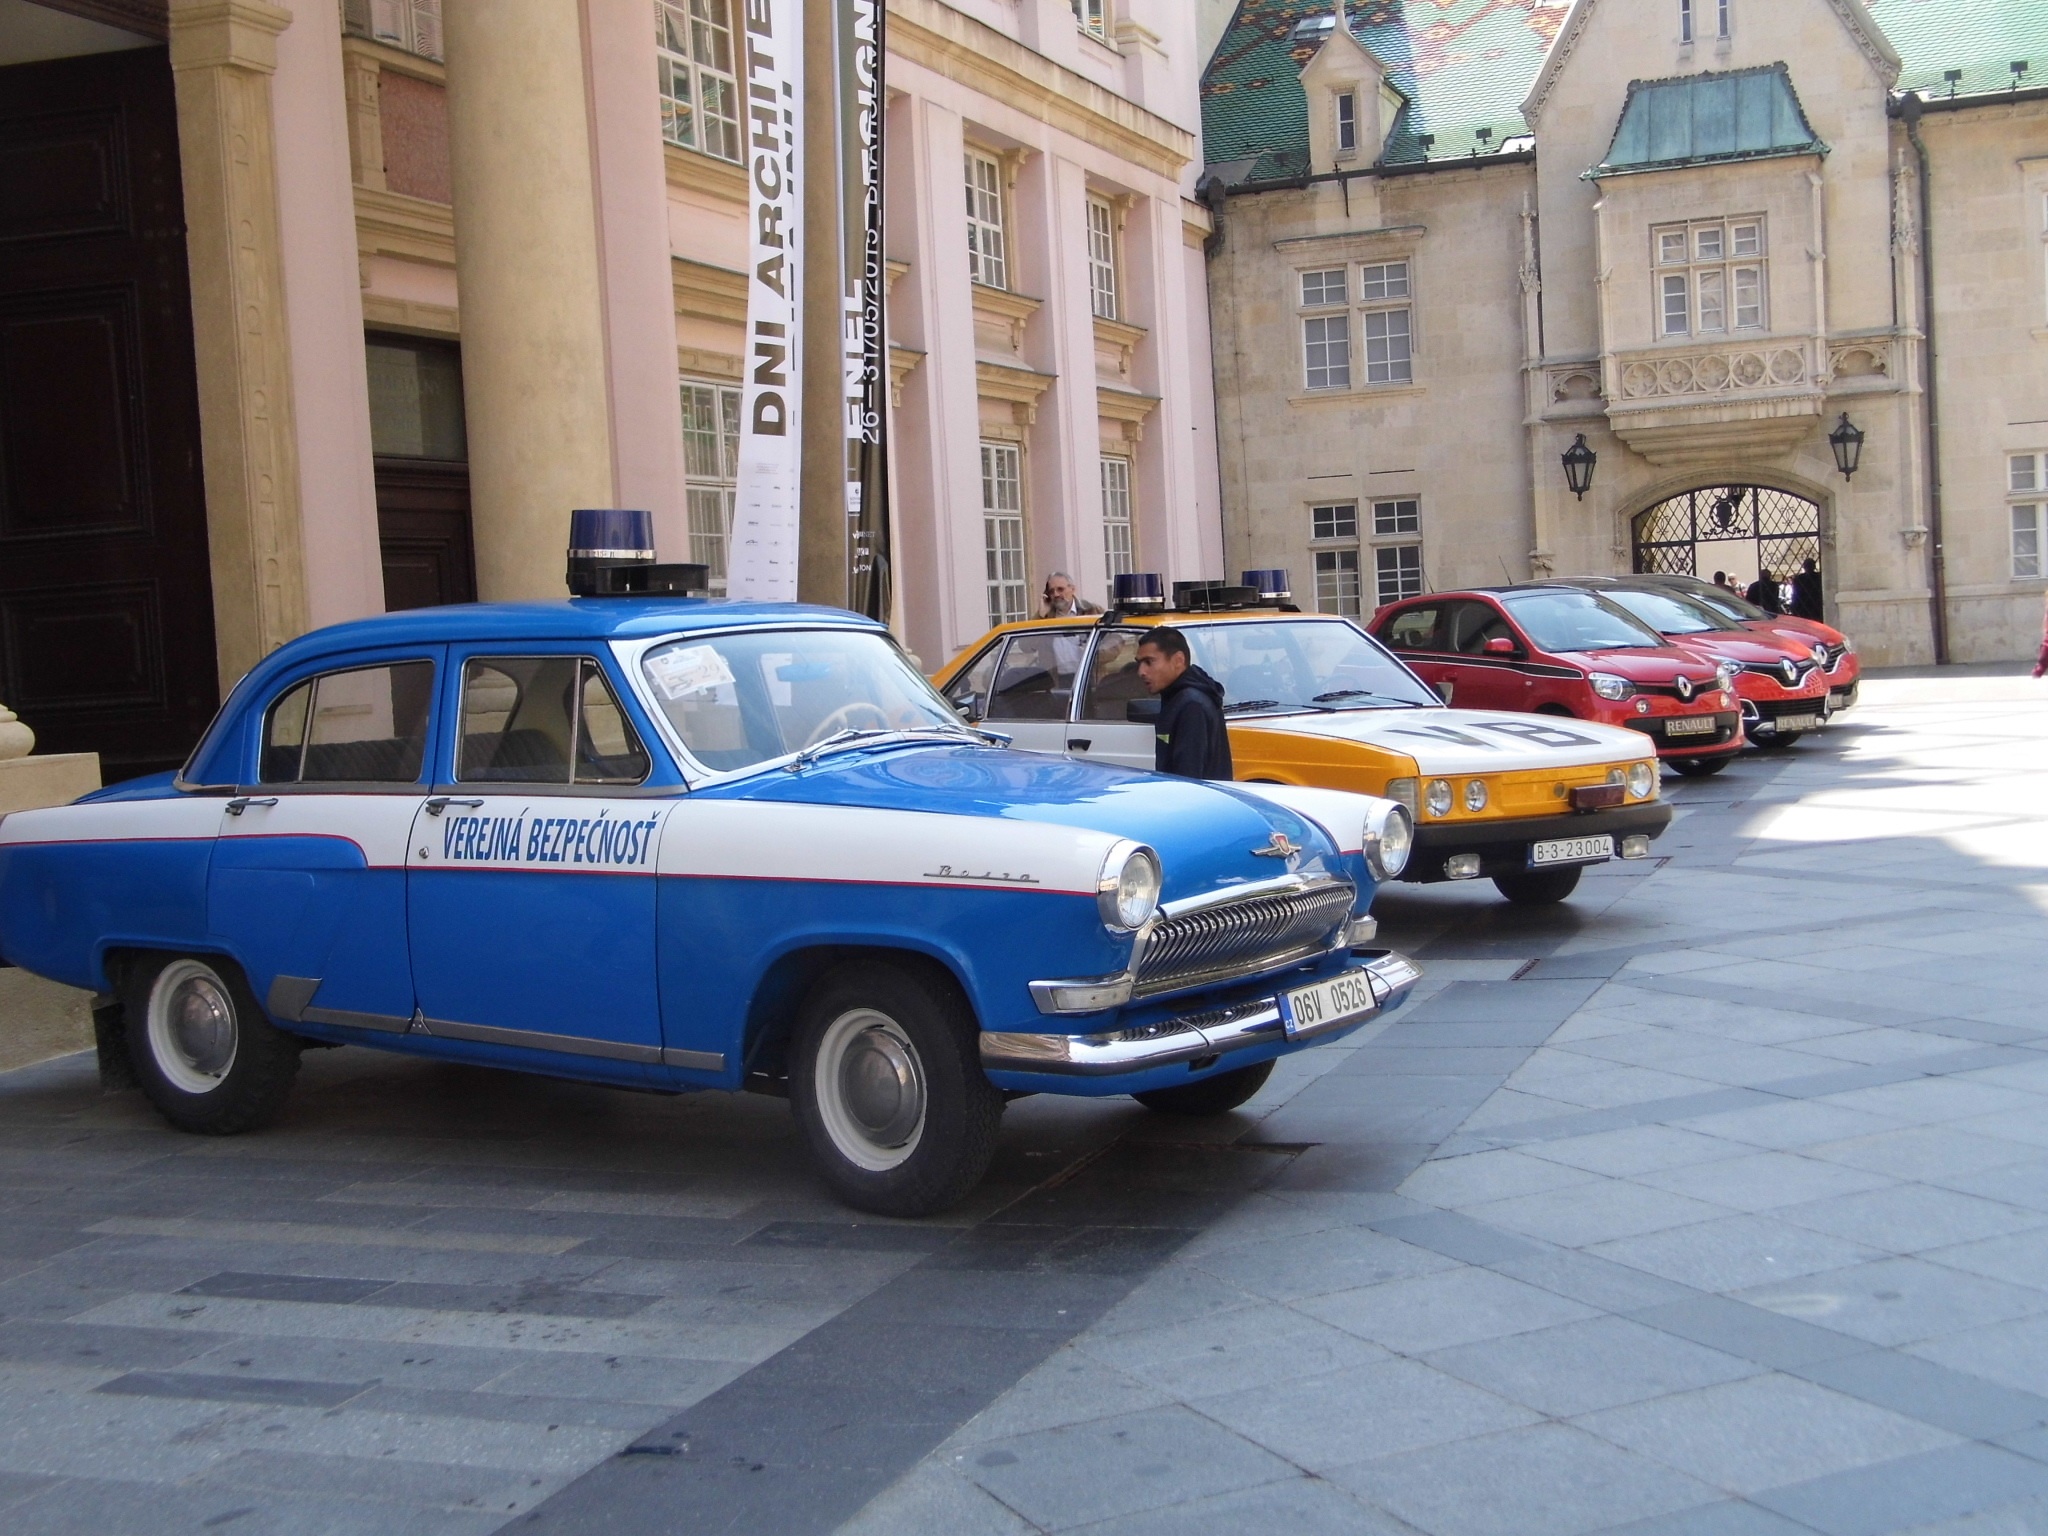
car, vehicle, sedan, chevrolet, convertible, antique car, land vehicle, automobile make, automotive exterior, compact car, luxury vehicle